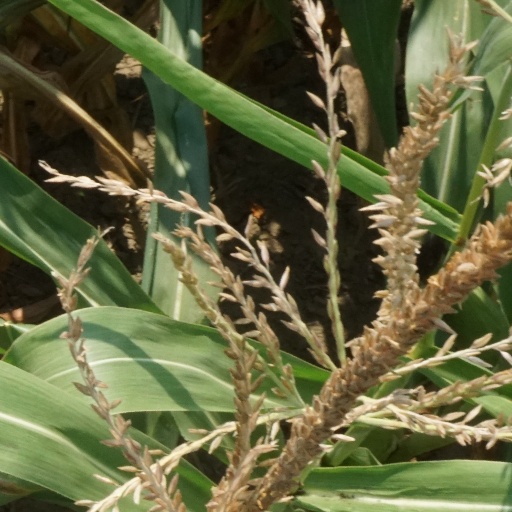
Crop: maize; corn